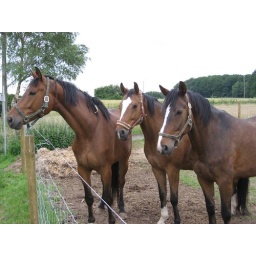
Three horses standing by the fence